Challah

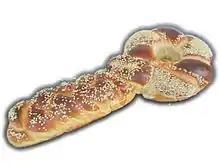
challah

The specific practice varies. Some dip the bread into salt before blessing the bread. Others say the blessing, cut or tear the challah into pieces, and only then dip the pieces in salt, or sprinkle them with salt before they are eaten. Some communities may make a nick in the bread with a cutting knife.